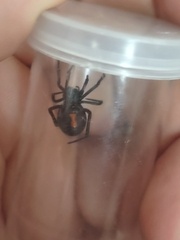
Species: Lactrodectus_hesperus